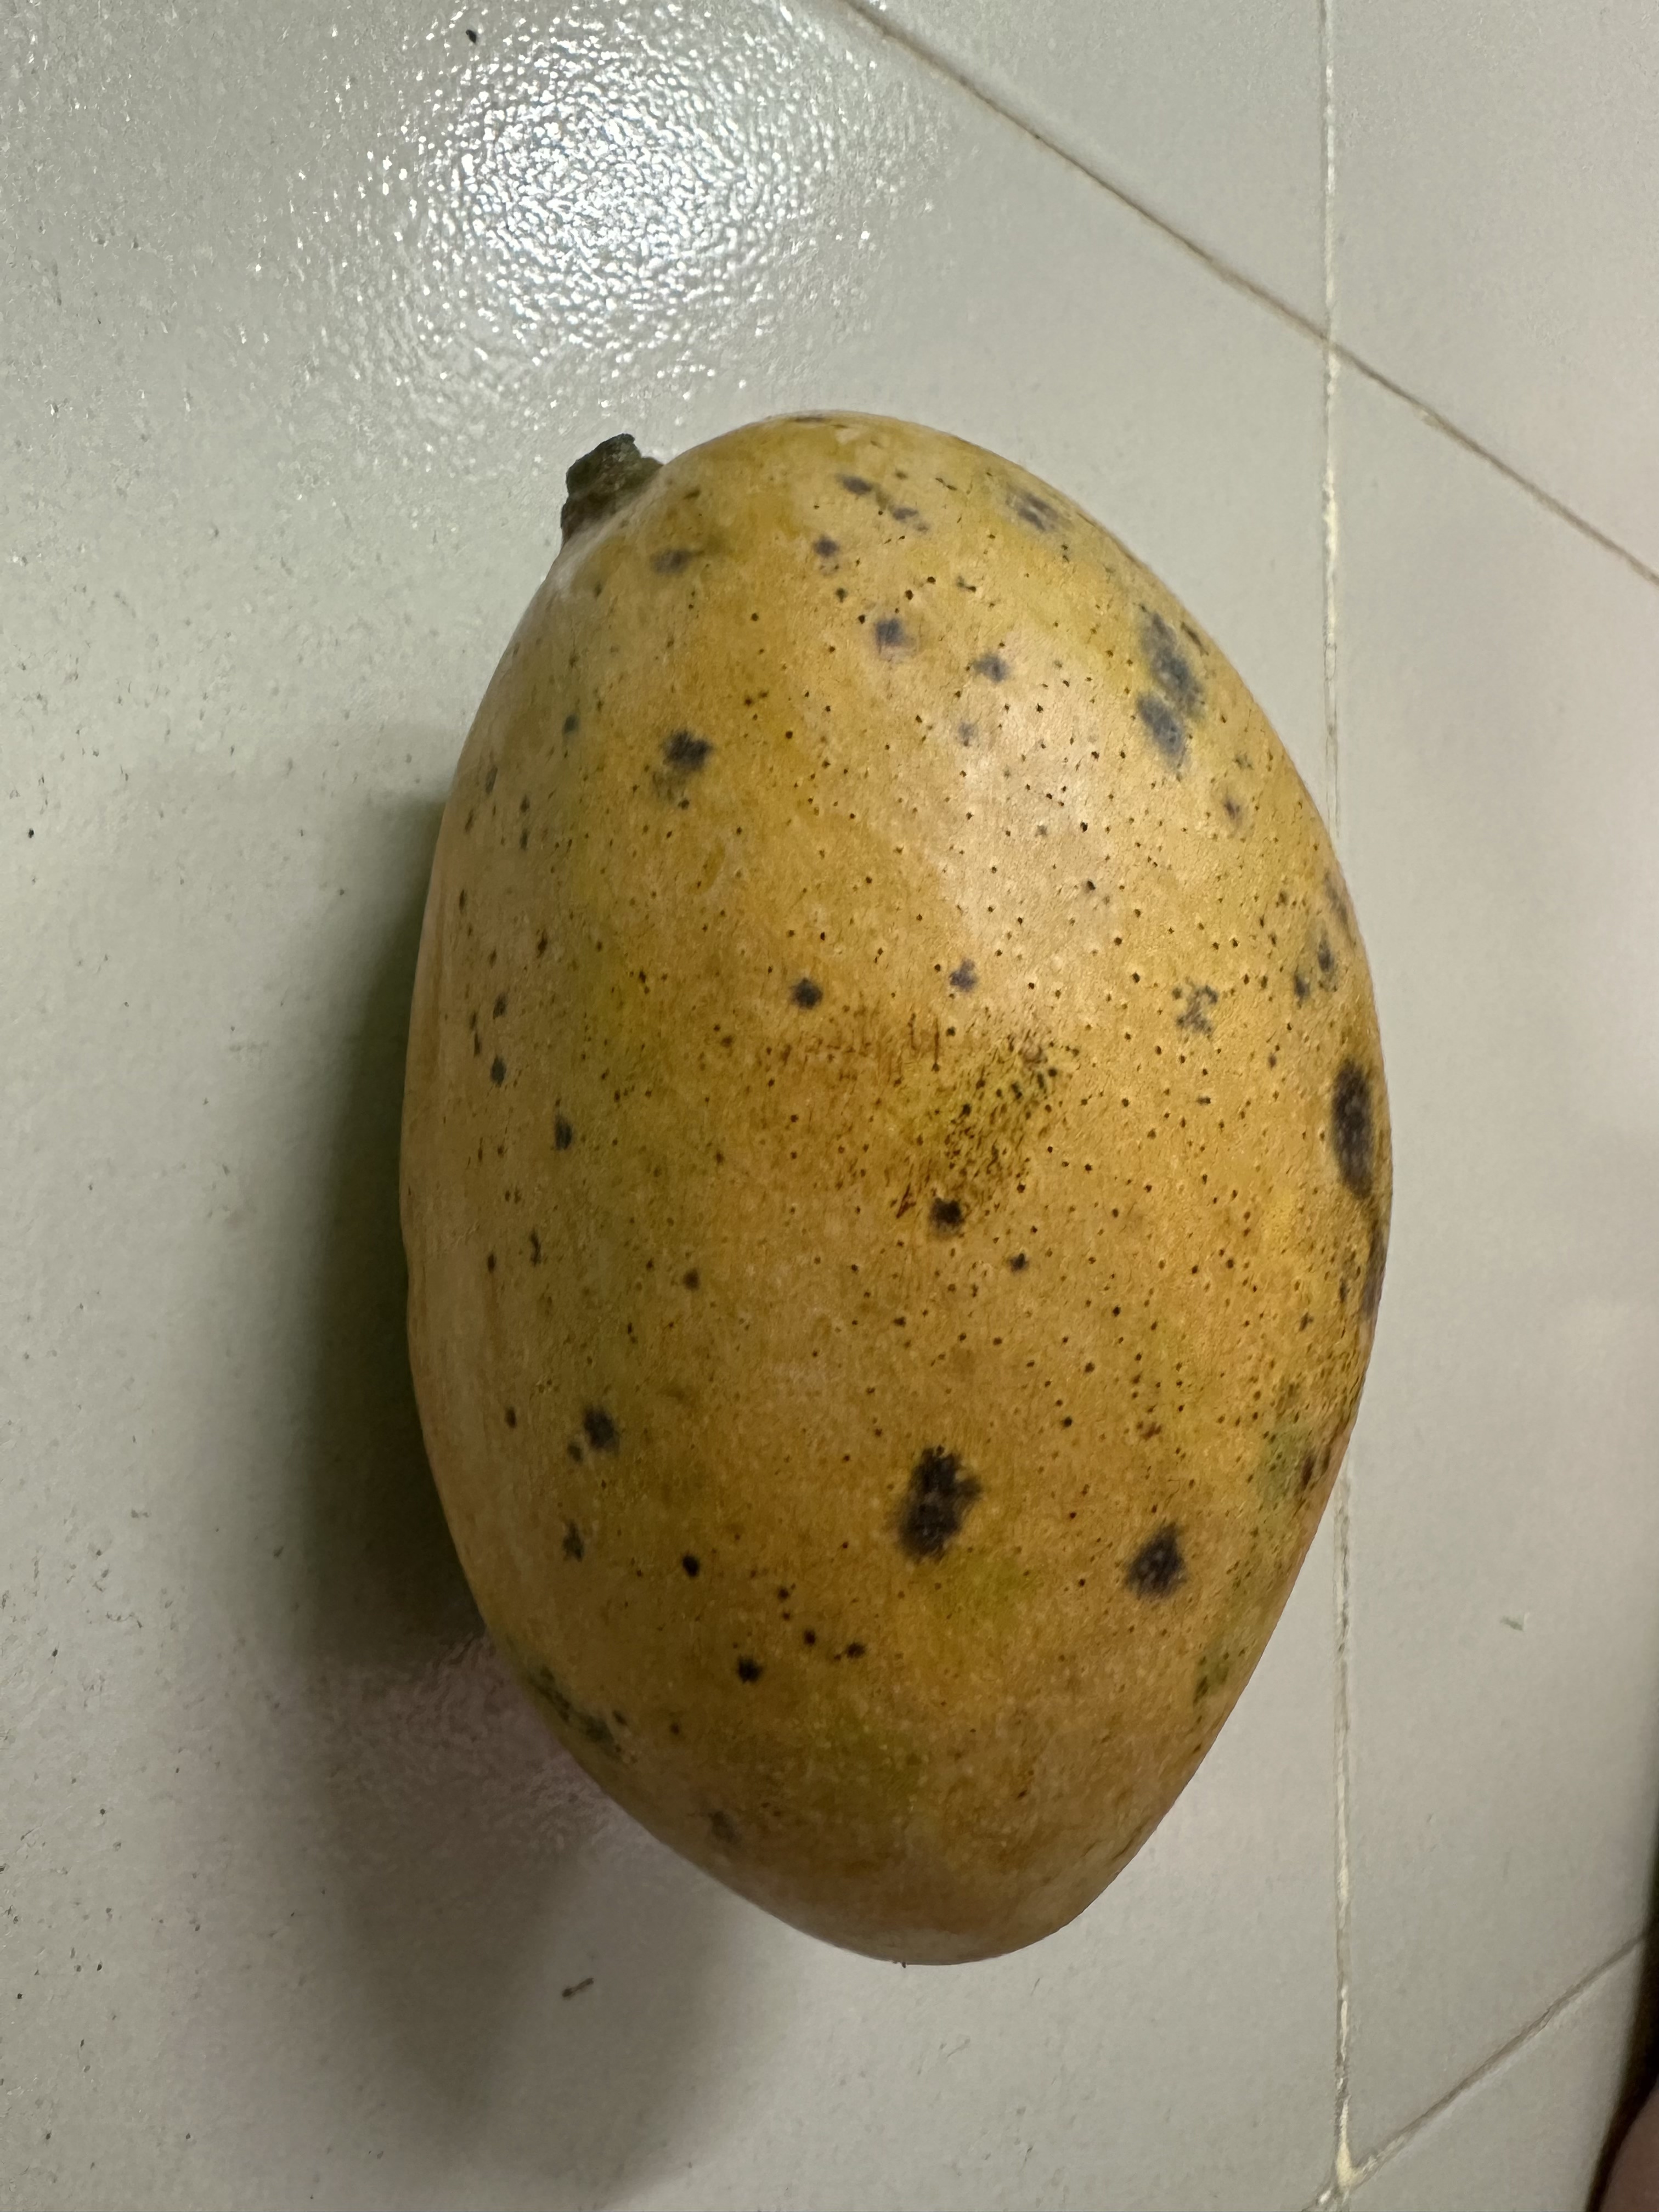
Mango variety: Mollika